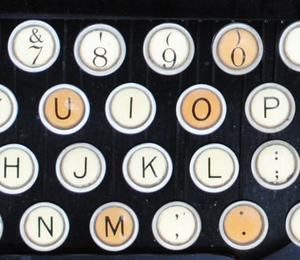
L’apostrophe est un signe typographique pour l’élision grammaticale, ou éventuellement servir de ponctuation ou servir à former un diacritique, voire servir de lettre. Issue d’une ponctuation de l’alphabet grec qui indique l’élision, elle a été empruntée par d’autres écritures, dont l’alphabet latin principalement.